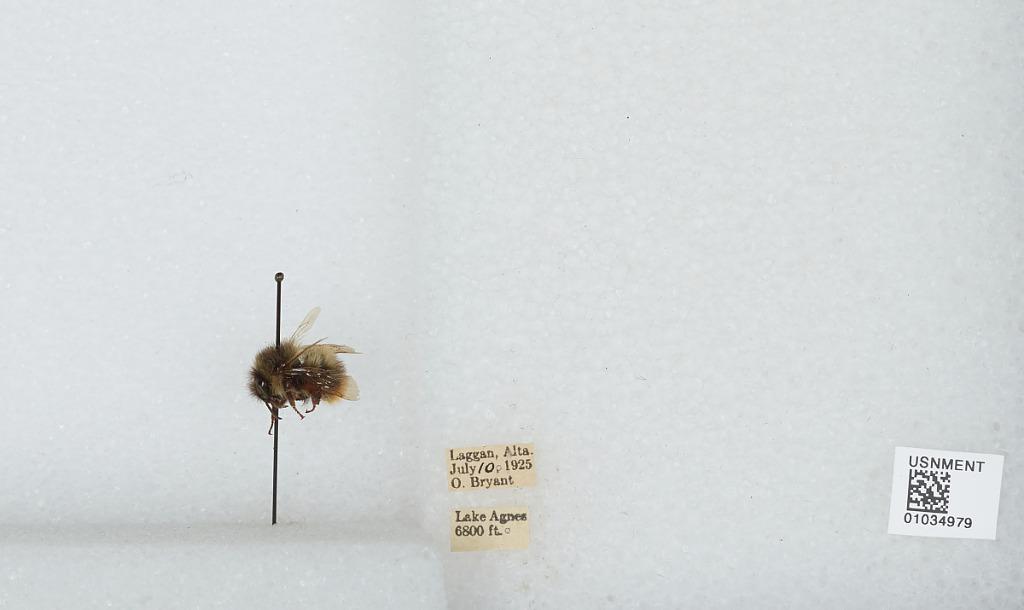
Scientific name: Bombus (Pyrobombus) mixtus Cresson
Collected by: O. Bryant
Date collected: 1925-7-10
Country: Canada
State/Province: Alberta
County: Alberta's Rockies Region
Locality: Lake Agnes in Banff National Park
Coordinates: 51.4127, -116.255